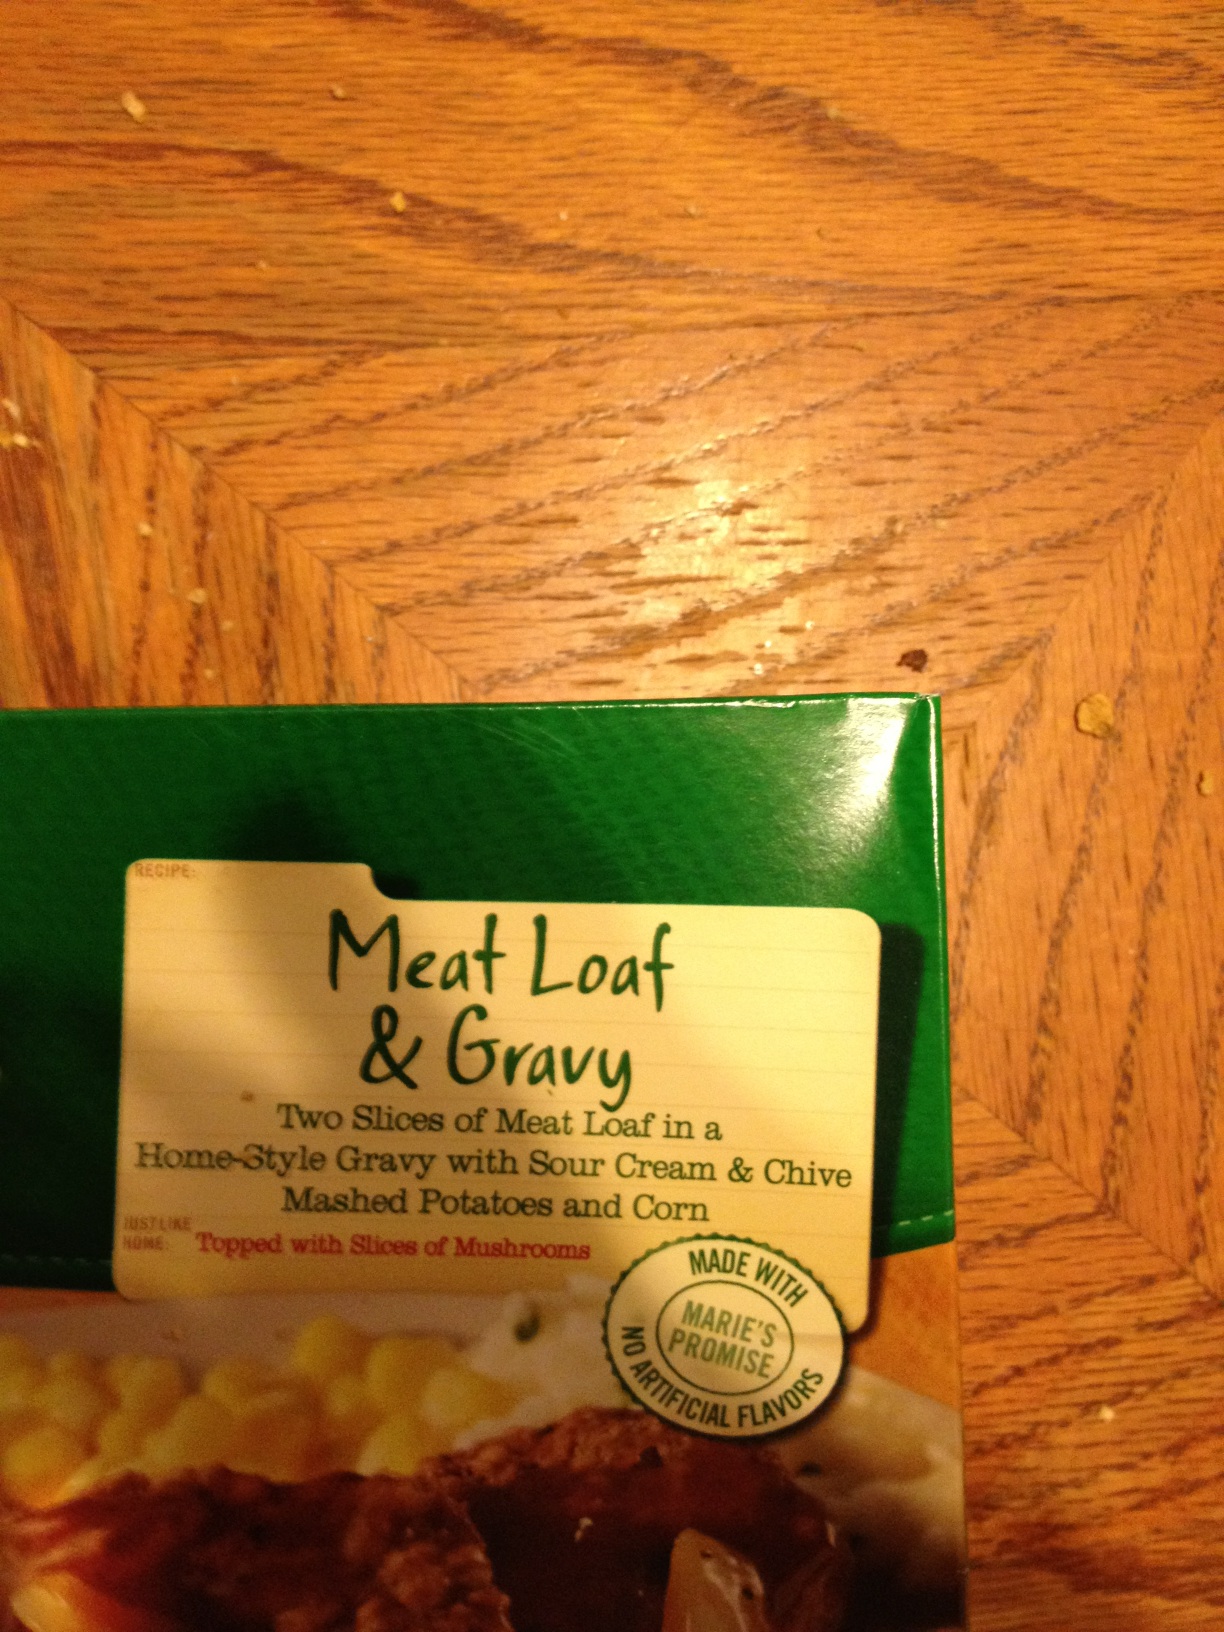Question: What kind of frozen dinner is this?
Answer: meat loaf gravy